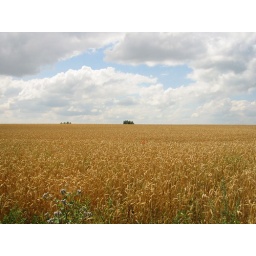
I especially like the two red flowers in the middle